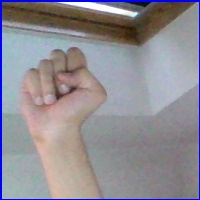
Letra: S